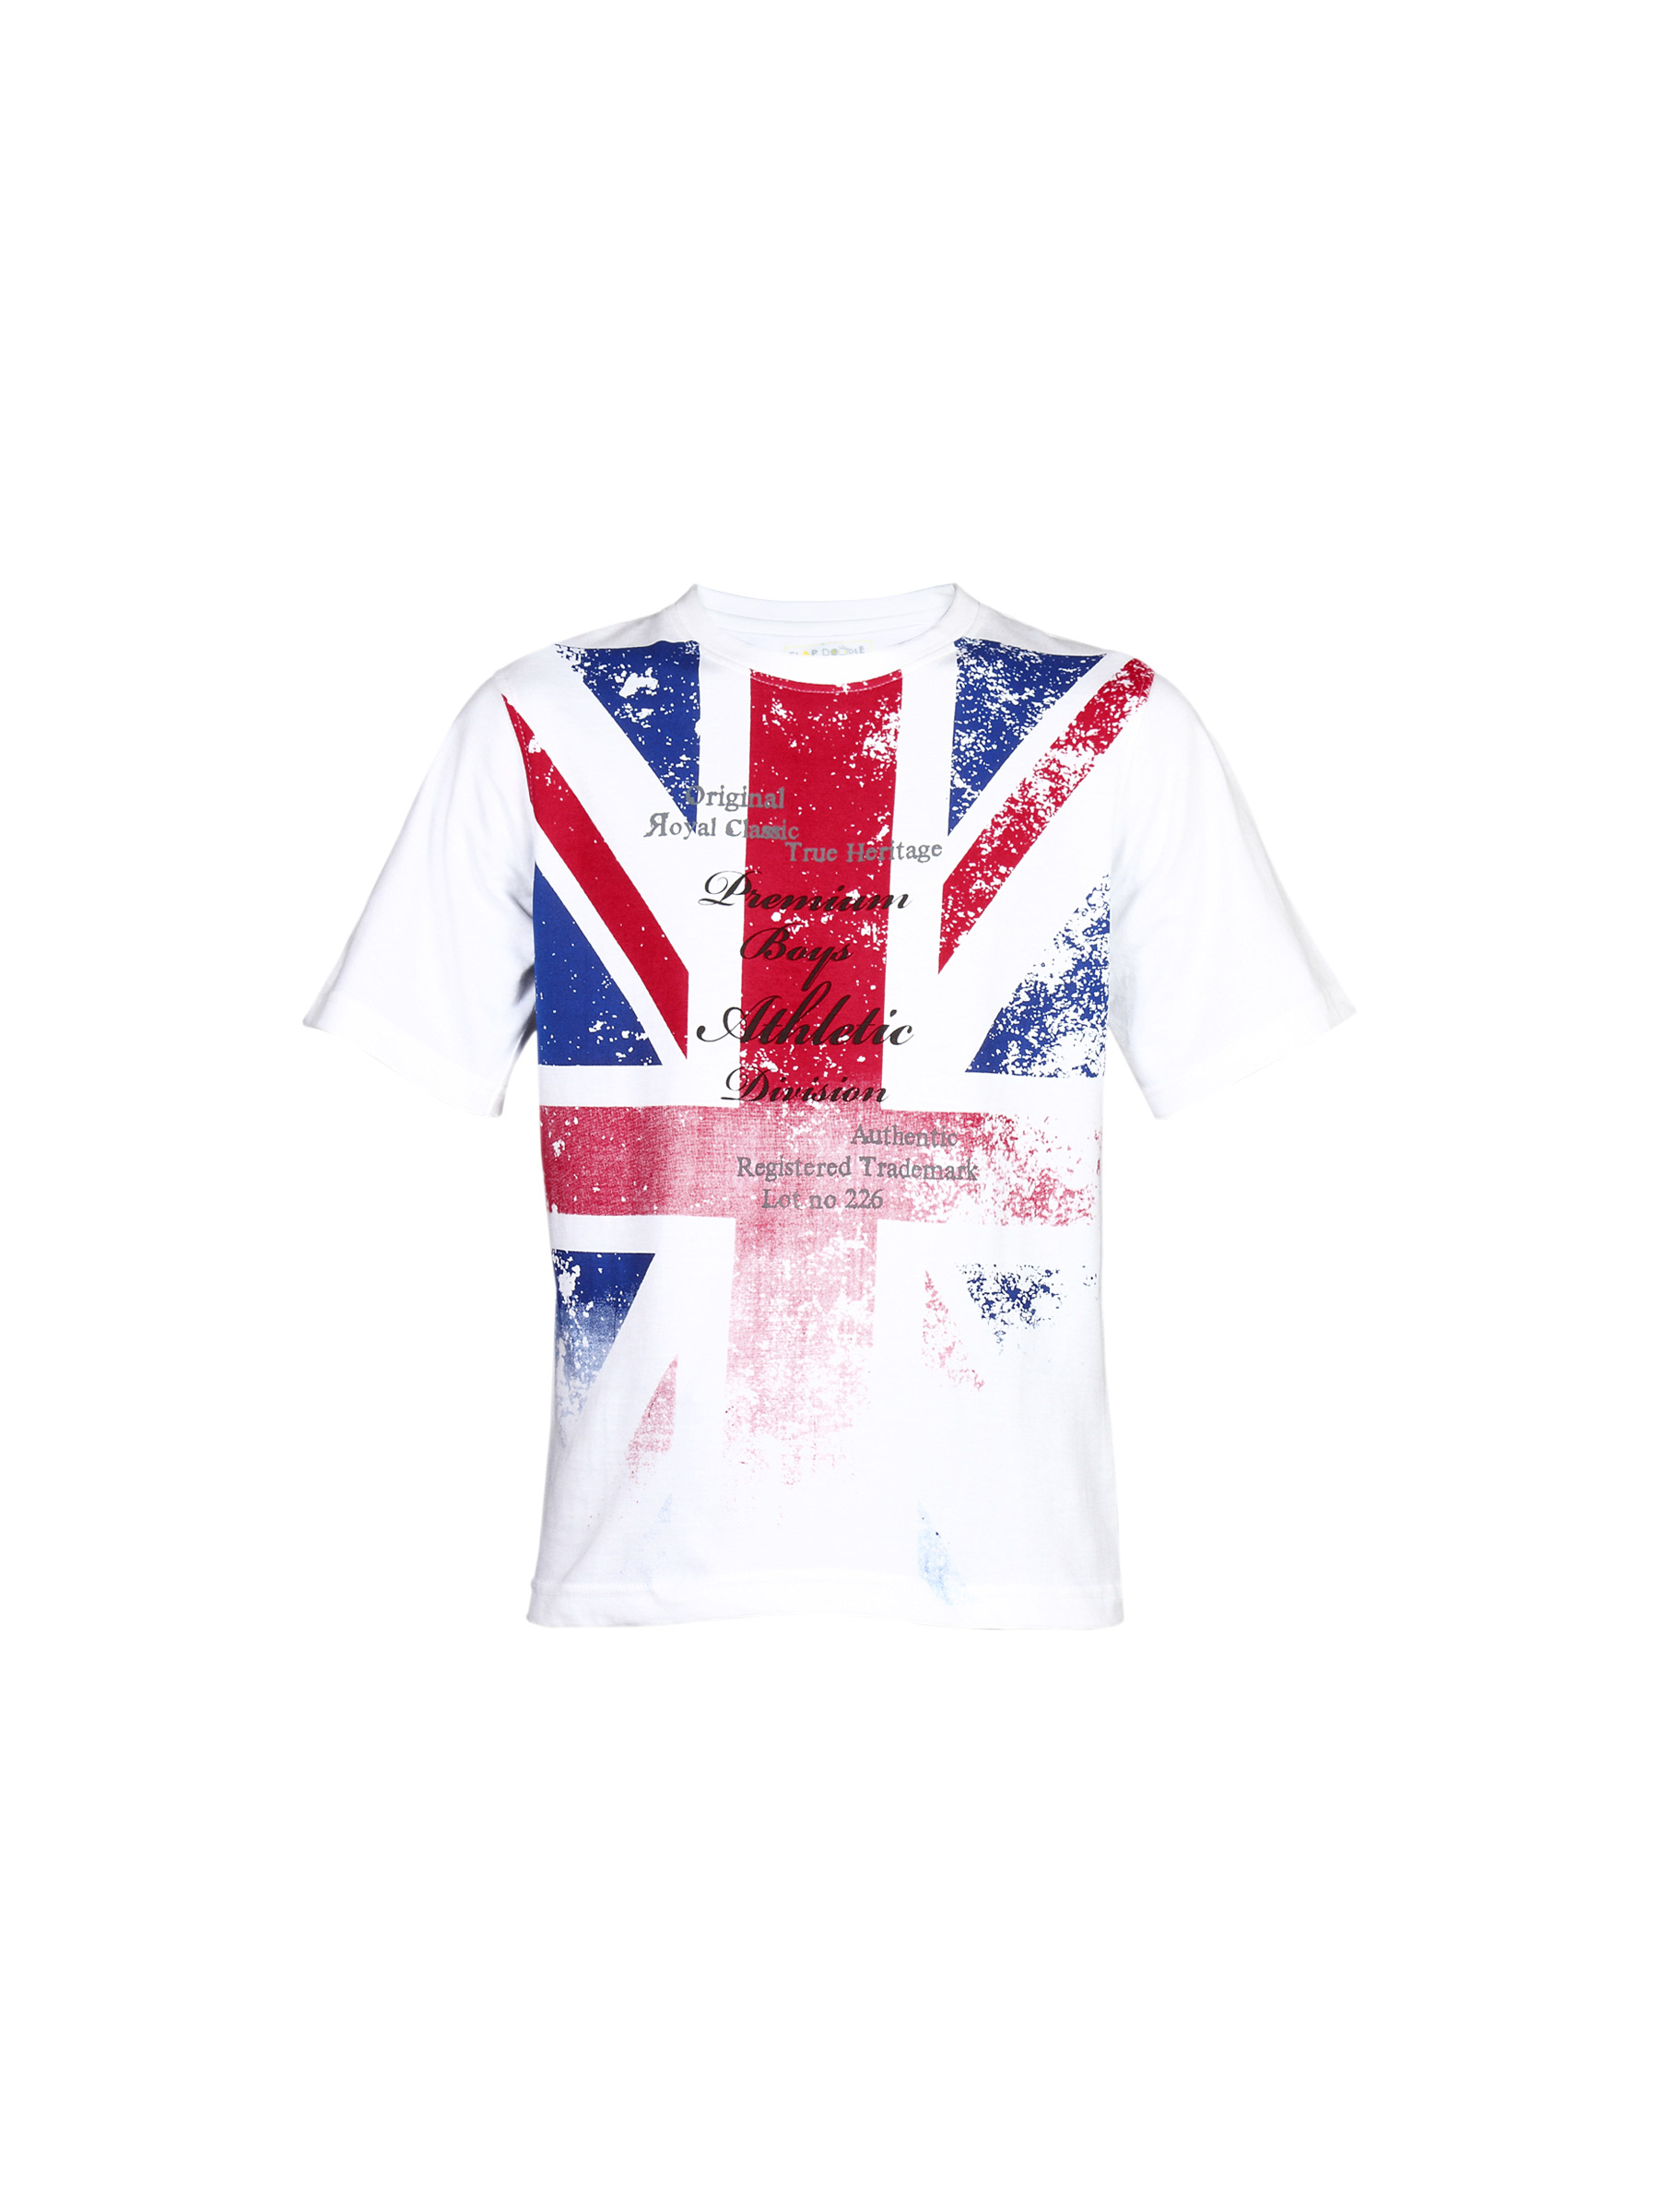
Doodle Boy's Original Royal Classic White Kidswear
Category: Apparel / Topwear / Tshirts
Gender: Boys
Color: White
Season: Fall 2011
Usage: Casual